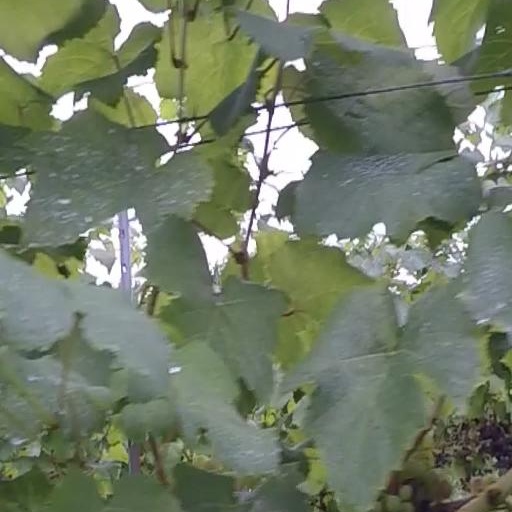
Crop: grape